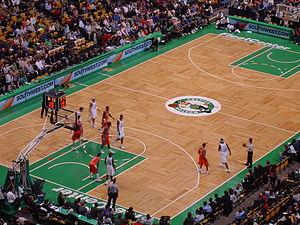
Les Celtics contre les Charlotte Bobcats sur le parquet du TD Garden. Le parquet du TD Garden, théâtre des exploits des Boston Celtics couronnés à 17 reprises champions NBA, dont 8 consécutivement.Celtics Game
Cet article concentre la majeure partie des records de la National Basketball Association existants, homologués ou non.
Les Celtics de Boston est une franchise de basket-ball de la NBA basée à Boston dans l'État du Massachusetts aux États-Unis. Fondé le 6 juin 1946, le club évolue trois saisons dans la Basketball Association of America qui devient en 1949 la National Basketball Association. Les Celtics de Boston sont la plus ancienne franchise de NBA, qui de plus n'a changé ni de nom, ni de localisation depuis sa création.